Gangliocytic paraganglioma

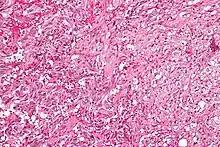
Micrograph of a gangliocytic paraganglioma. H&E stain.

A gangliocytic paraganglioma is a rare tumour that is typically found in the duodenum and consists of three components: (1) ganglion cells, (2) epithelioid cells (paraganglioma-like) and, (3) spindle cells (schwannoma-like).